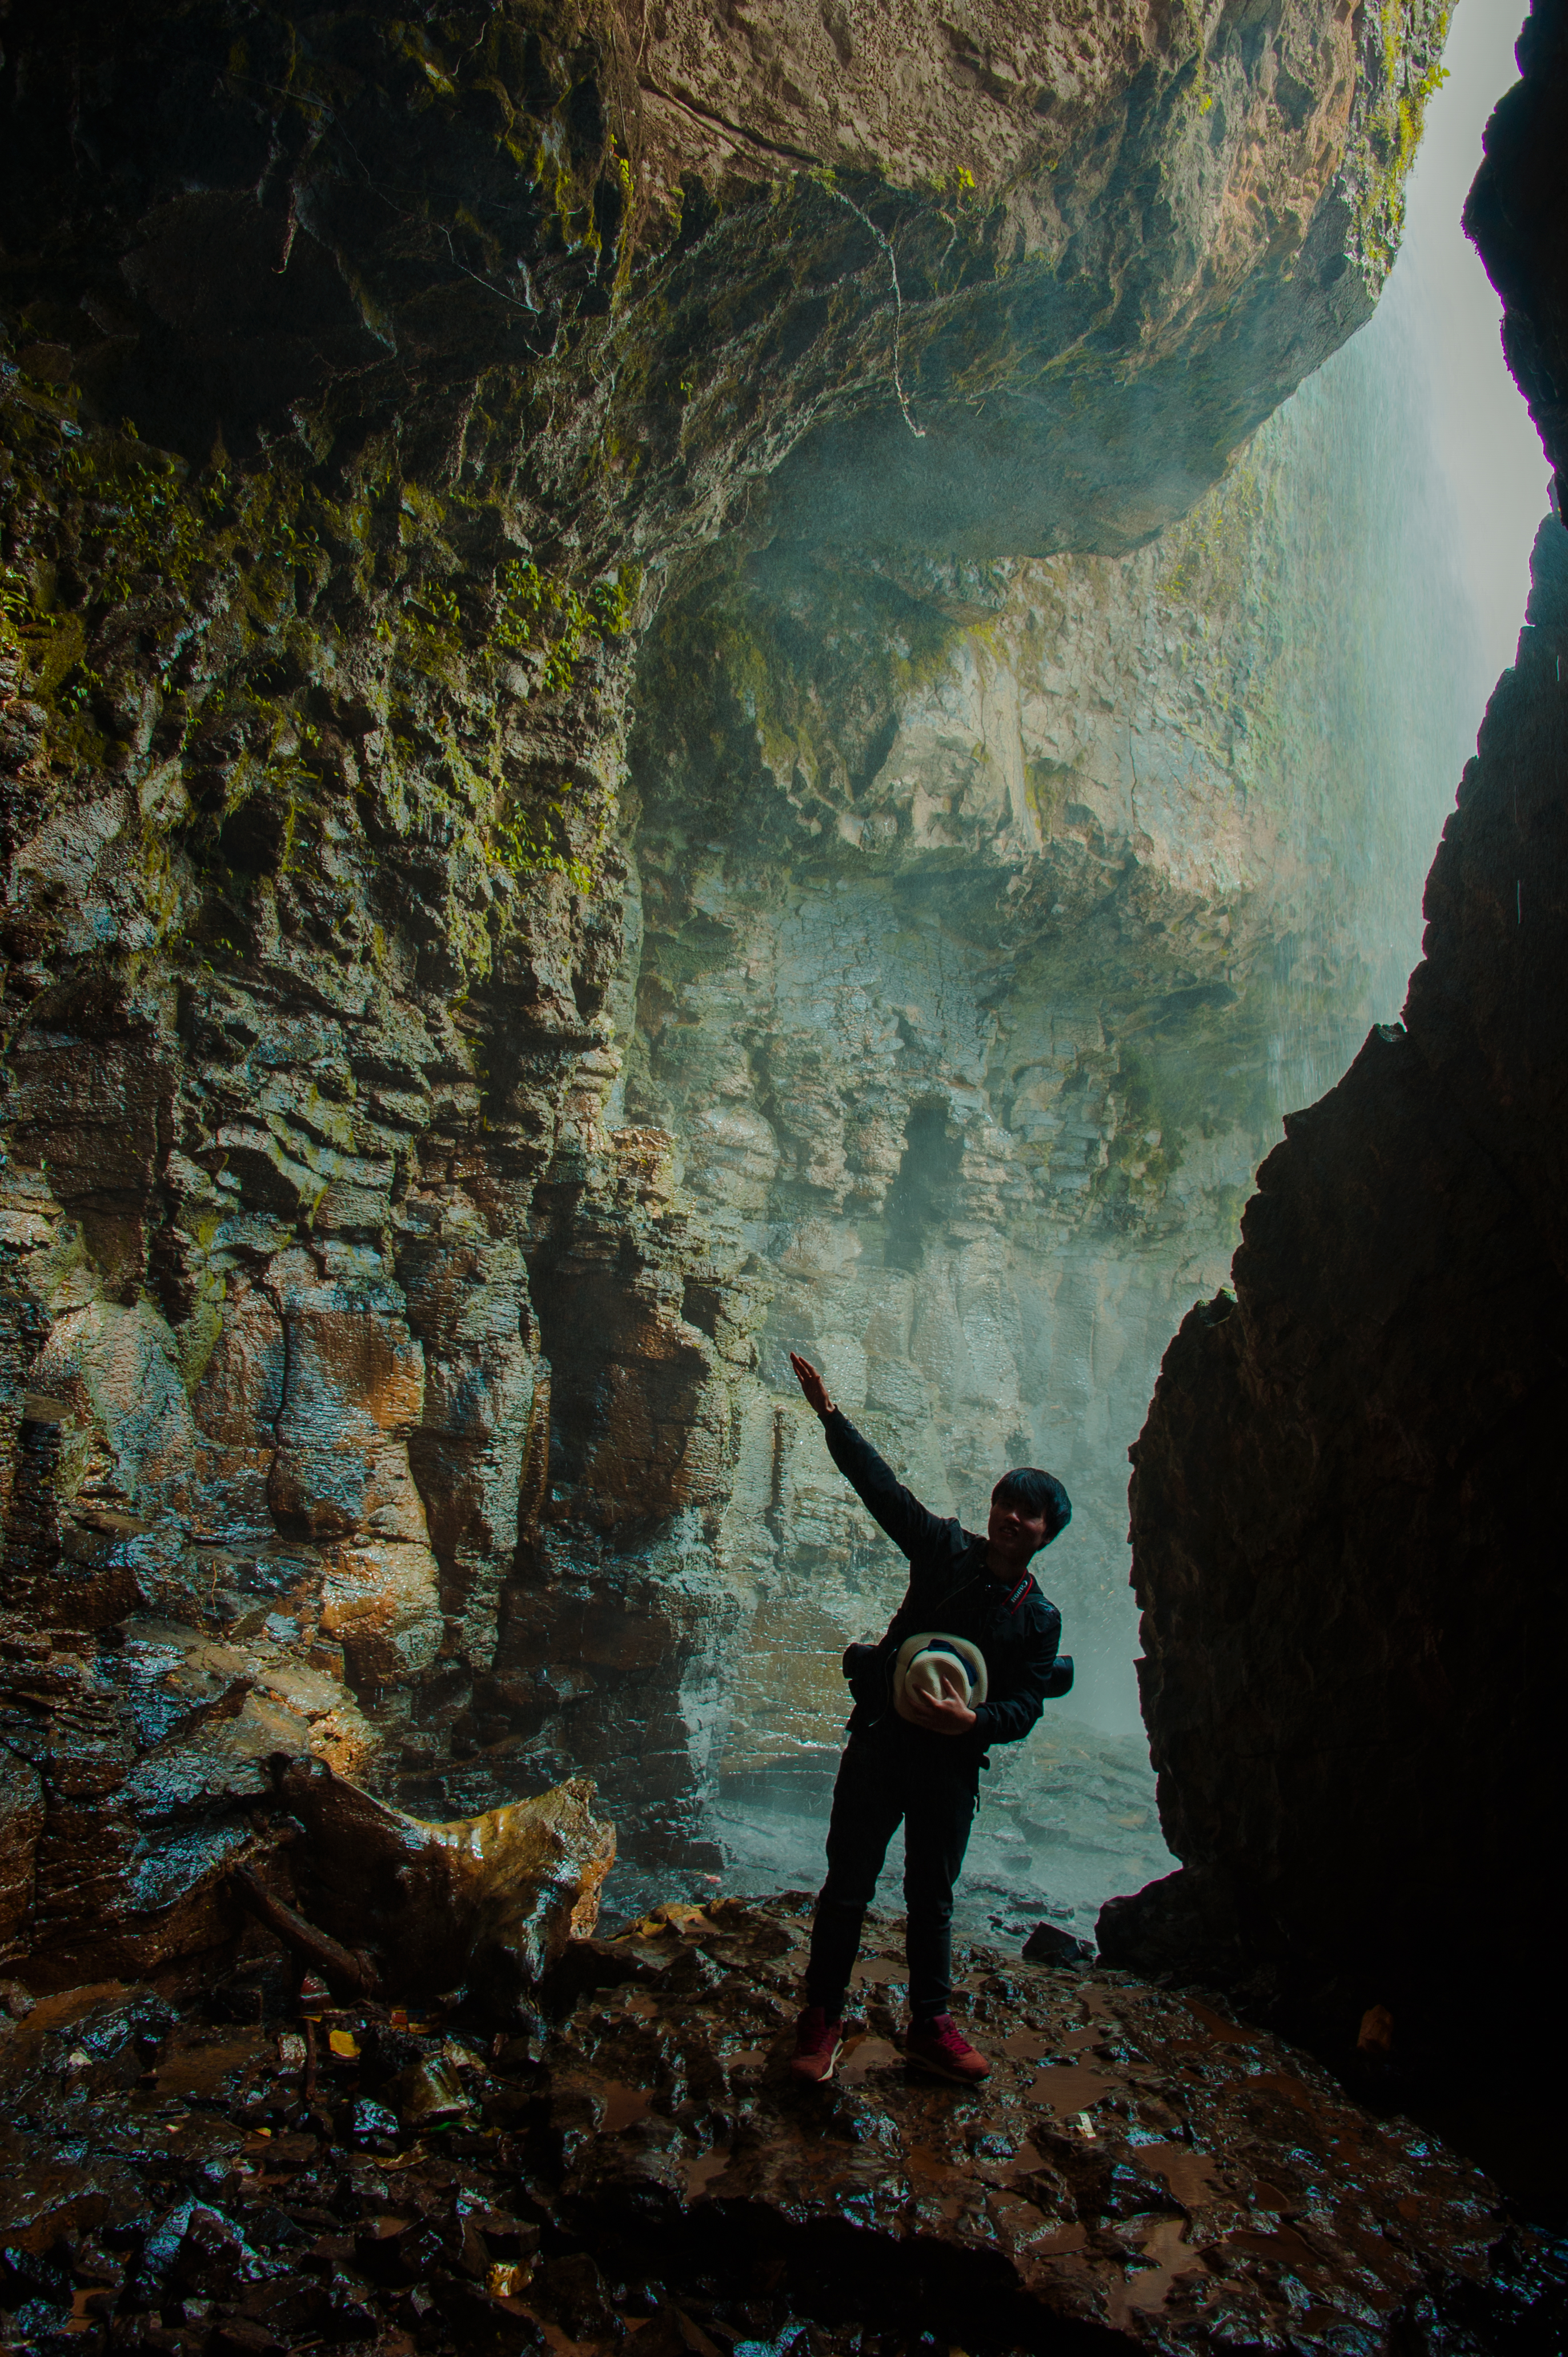
portrait, landscape, natural, water, nature, rock, cliff, formation, sea cave, terrain, cave, geology, caving, sky, river, narrows, tree, adventure, escarpment, watercourse, sea, tourism, water feature, mountain